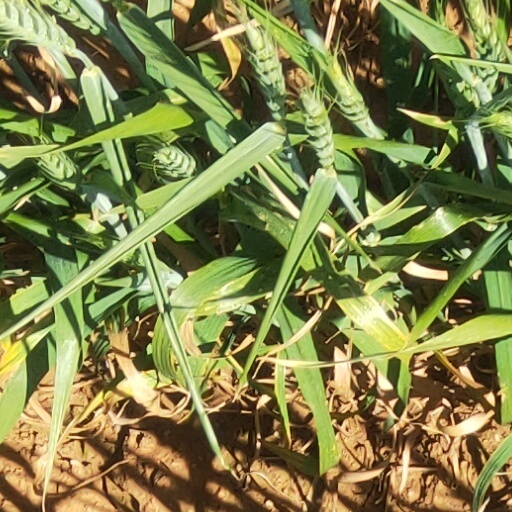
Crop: wheat